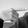
ASL letter: G